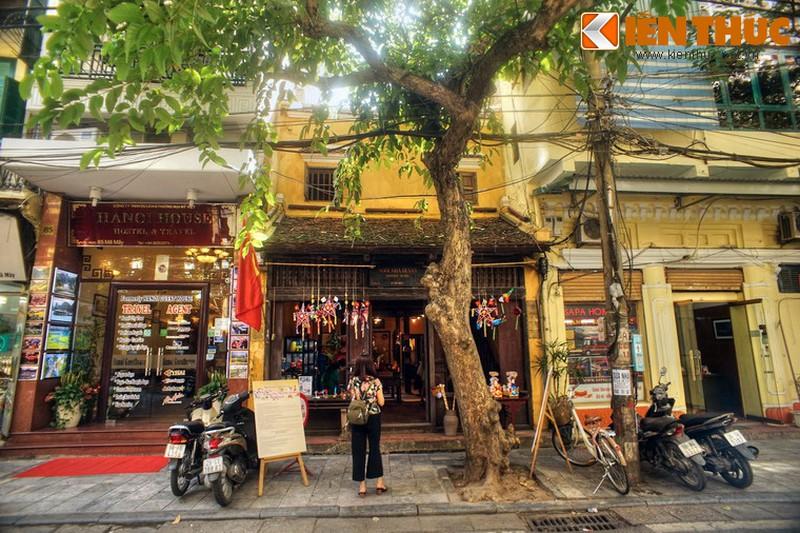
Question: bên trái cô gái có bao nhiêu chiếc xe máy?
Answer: bên trái cô gái có hai chiếc xe máy